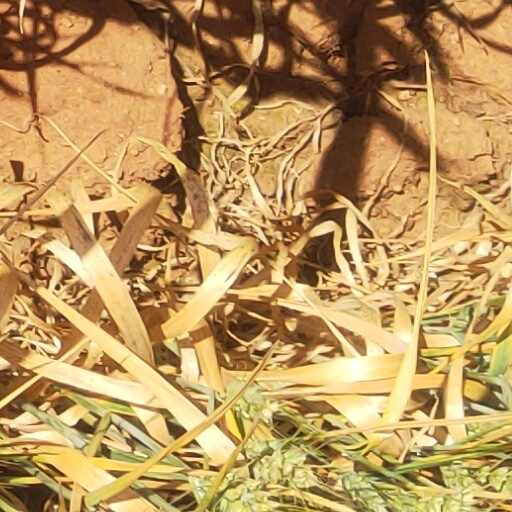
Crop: wheat